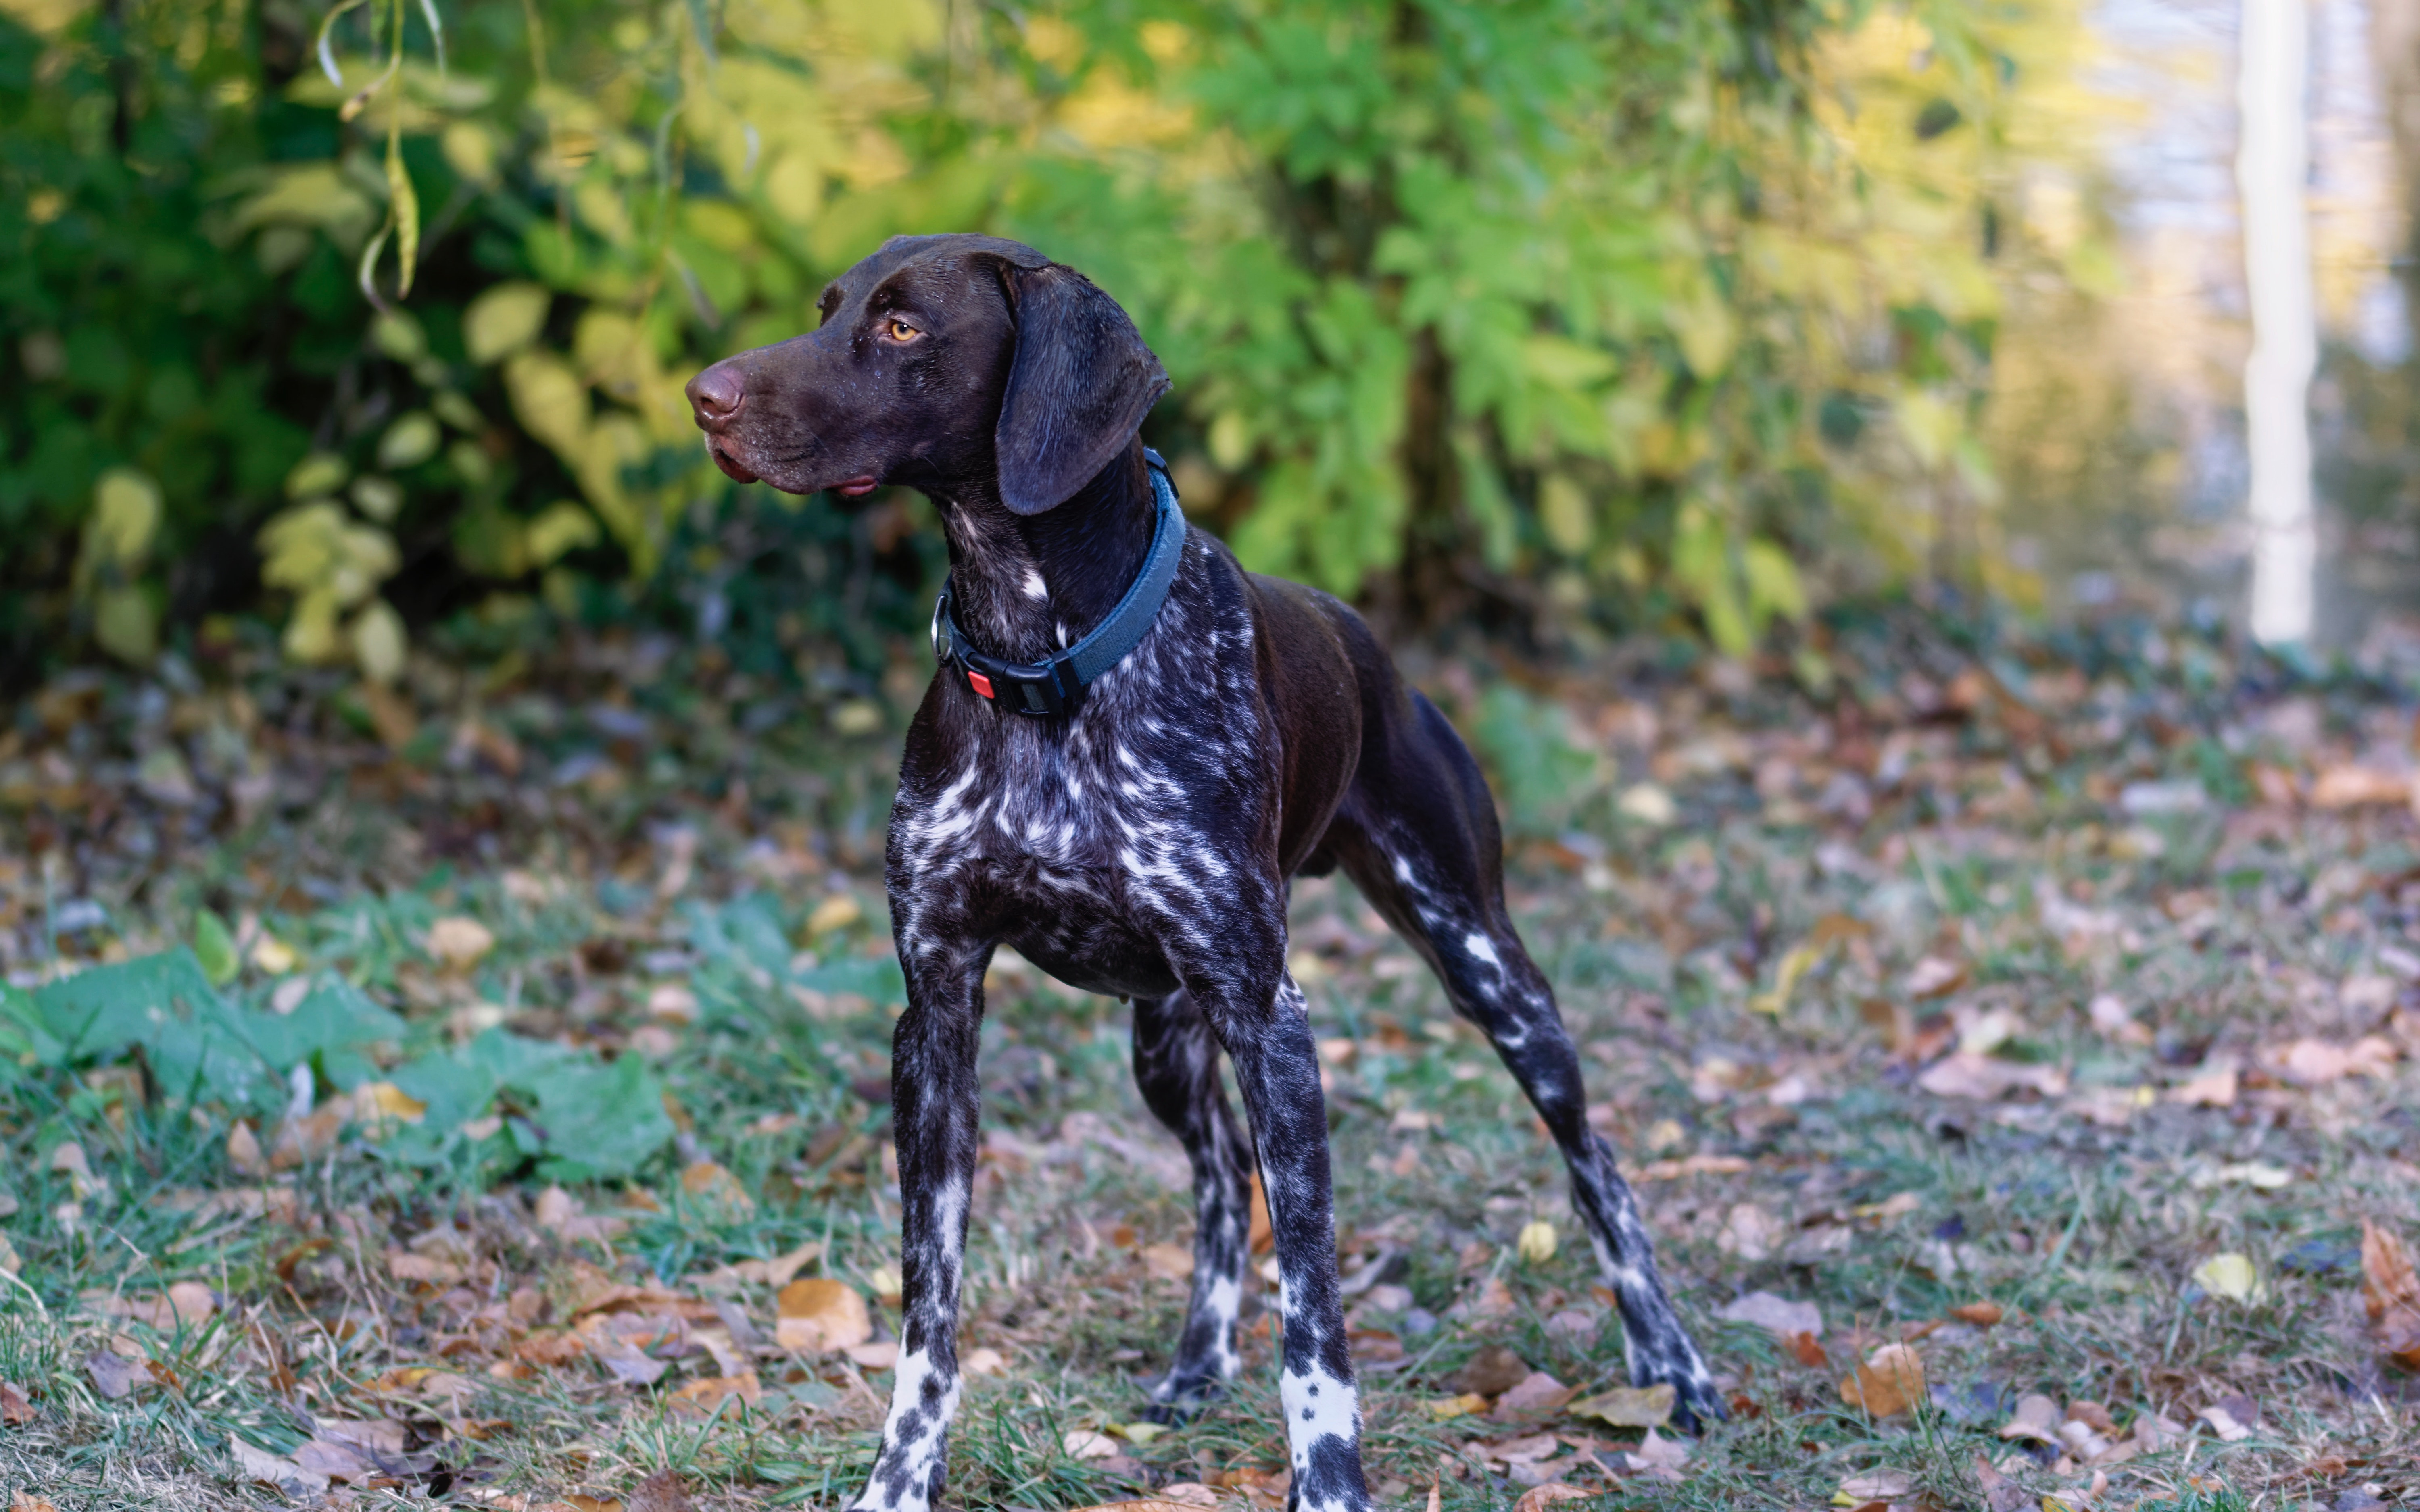
dog, mammal, vertebrate, canidae, dog breed, carnivore, hunting dog, sporting group, pointing breed, pointer, german shorthaired pointer, old danish pointer, rare breed dog, braque francais, plott hound, liver, gun dog